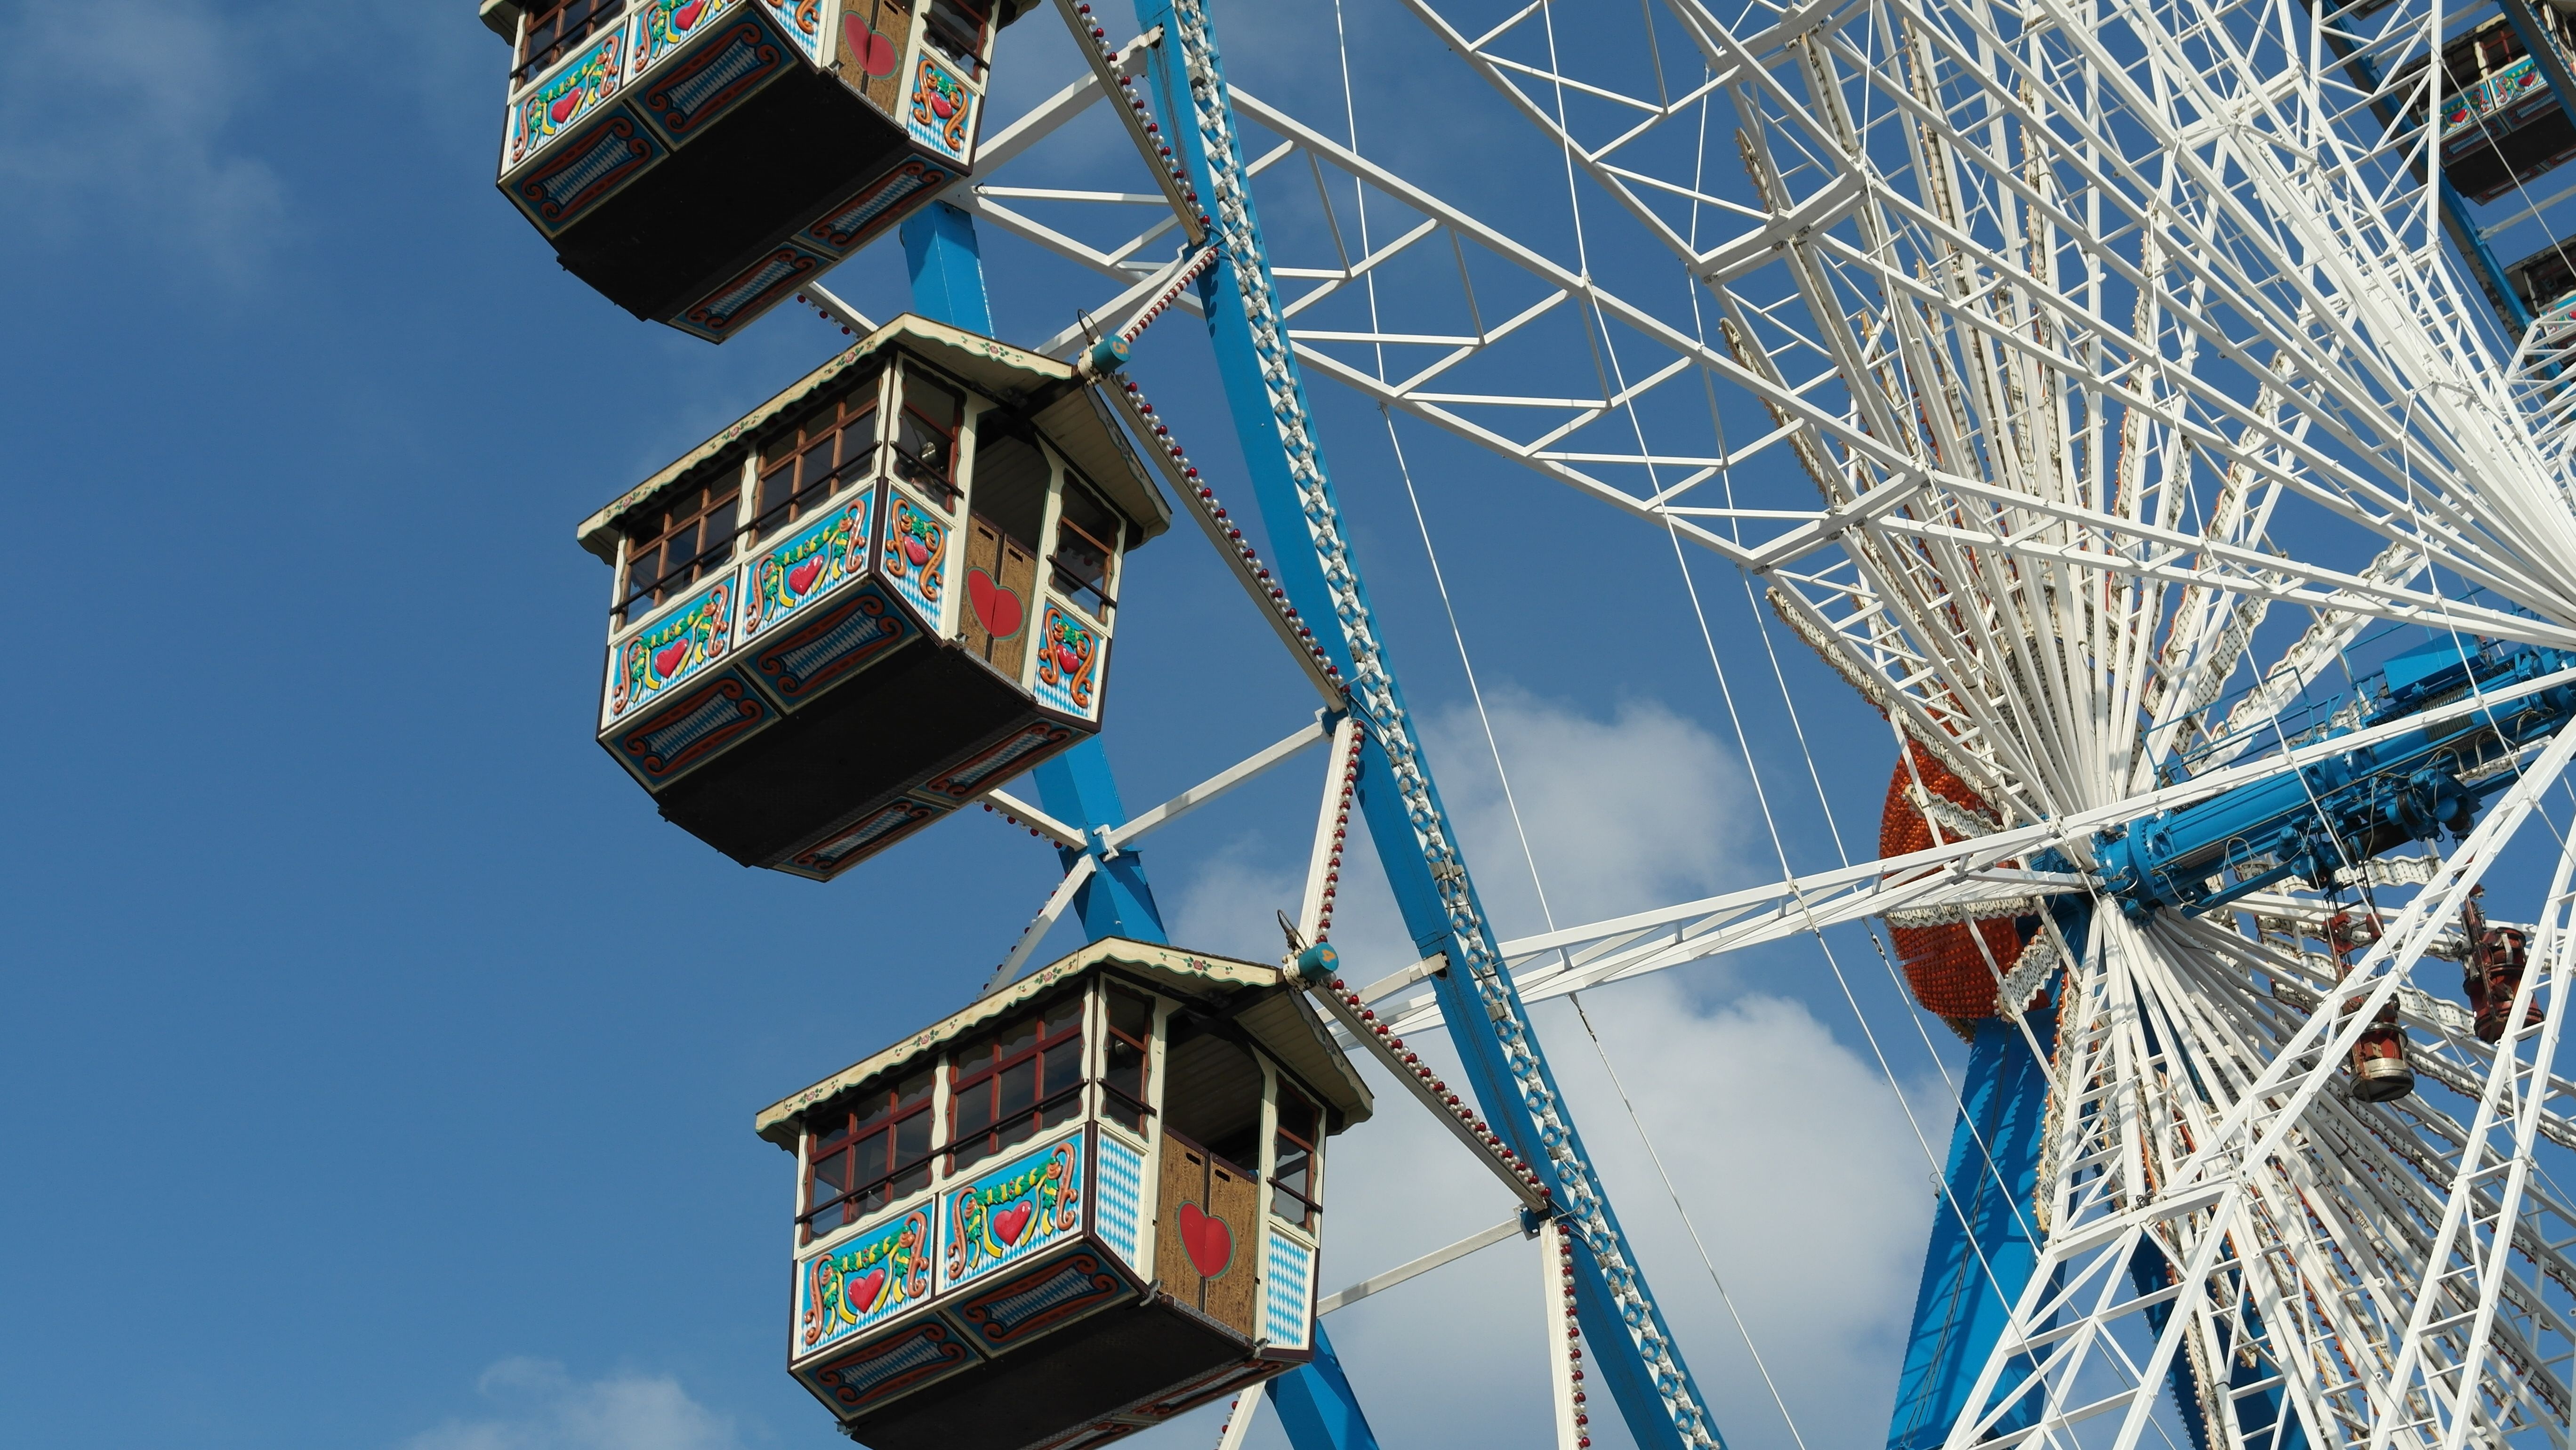
ferris wheel, tower, mast, ride, blue, bavaria, tourist attraction, munich, oktoberfest